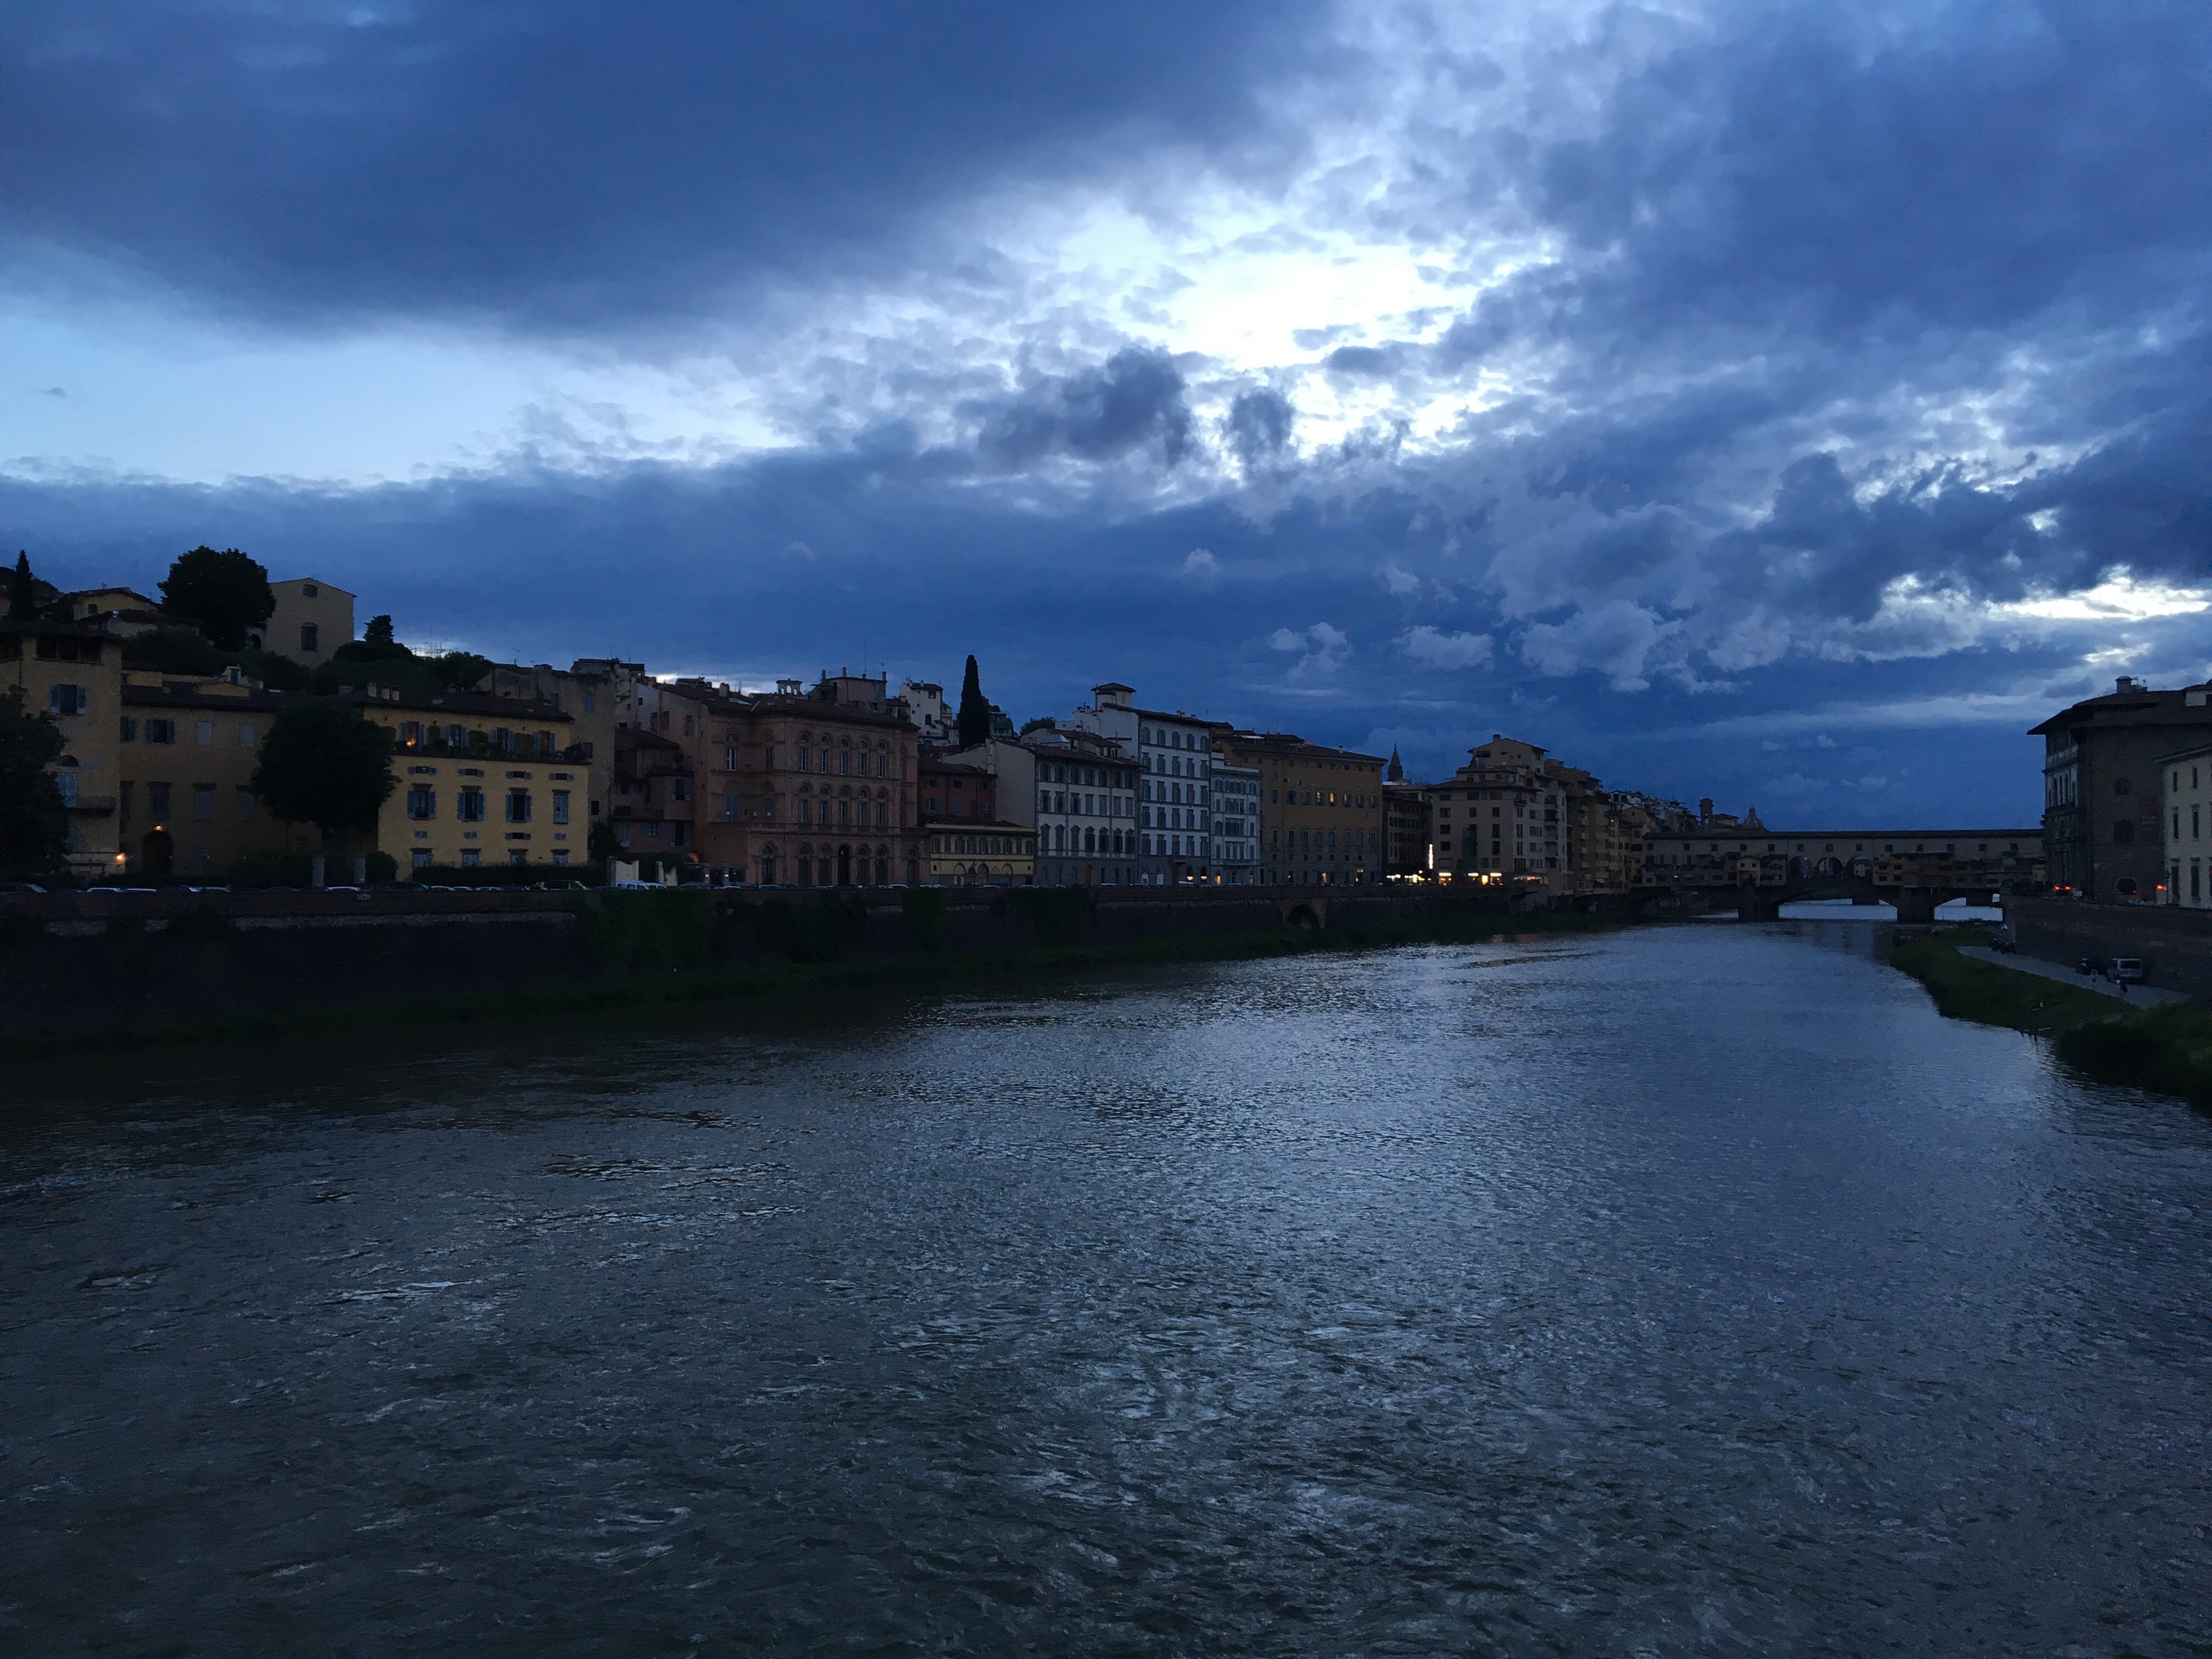
sea, coast, water, ocean, horizon, cloud, sky, sunset, skyline, sunlight, morning, dawn, river, cityscape, dusk, evening, reflection, bay, waterway